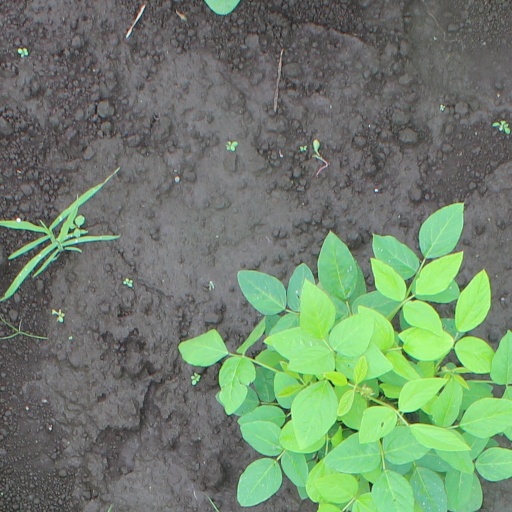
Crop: soybean